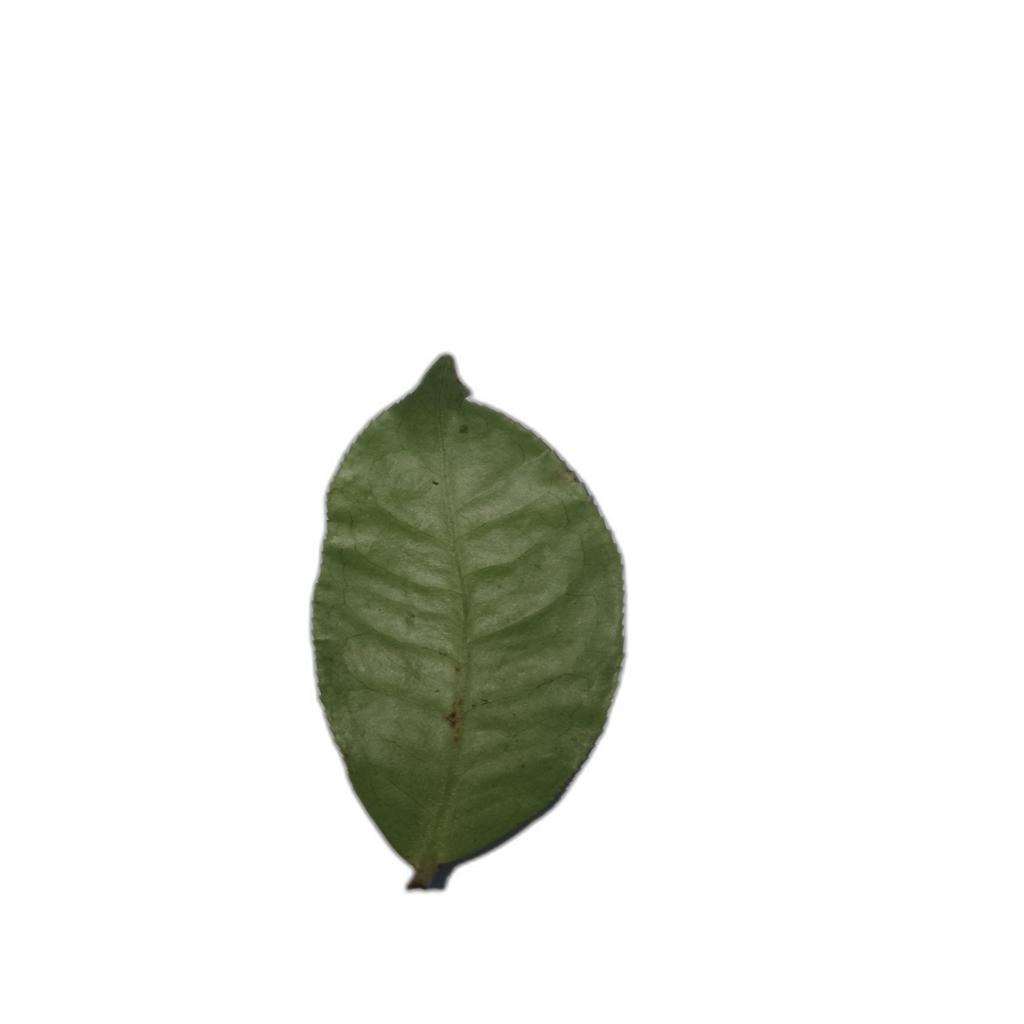
Label: Healthy